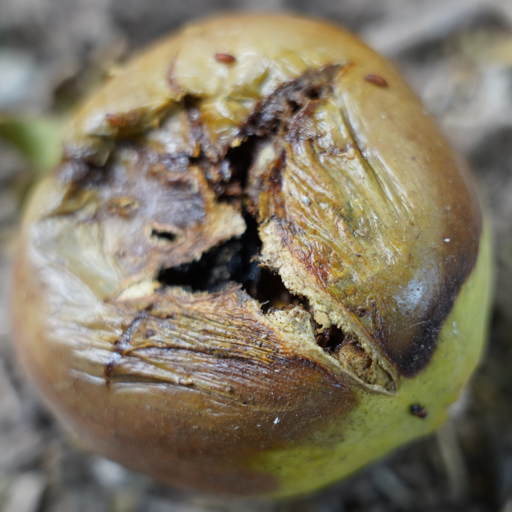
Label: Ectomyelois ceratoniae